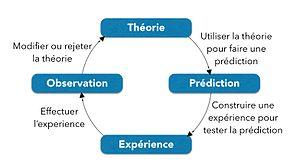
Schéma de la méthode scientifique
La méthode scientifique désigne l'ensemble des canons guidant ou devant guider le processus de production des connaissances scientifiques, qu'il s'agisse d'observations, d'expériences, de raisonnements, ou de calculs théoriques. Très souvent, le terme de « méthode » engage l'idée implicite de son unicité, tant auprès du grand public que de certains chercheurs, qui de surcroît la confondent parfois avec la seule méthode hypothético-déductive. L'étude des pratiques des chercheurs révèle cependant une si grande diversité de démarches et de disciplines scientifiques que l'idée d'une unité de la méthode est rendue très problématique.